Corymbia grandifolia

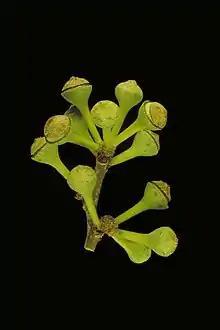
flower buds

Corymbia grandifolia, commonly known as cabbage gum, large-leaved cabbage gum and paper-fruited bloodwood, is a species of tree that is endemic to northern Australia. It has smooth bark, egg-shaped to broadly elliptic to lance-shaped adult leaves, flowers buds in groups of three or seven, creamy white flowers and cup-shaped to cylindrical fruit.